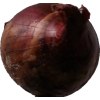
Label: red_onion